Question: Please indicate a possible affordance area of bicycle that can be used for sitting
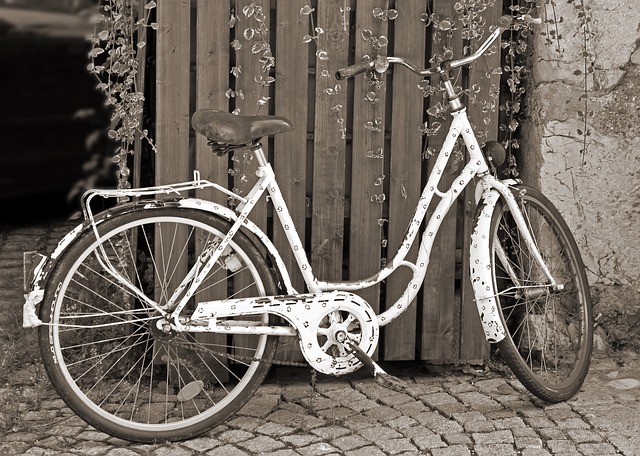
Answer: [184.5, 102.5, 293.5, 147.5]